2002 FIA GT Silverstone 500km

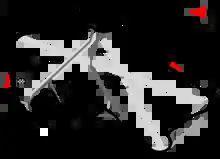
Map of the Silverstone Circuit (2000-2002)

The 2002 FIA GT Silverstone 500 km was the second round the 2002 FIA GT Championship season. It took place at the Silverstone Circuit, United Kingdom, on 5 May 2002.